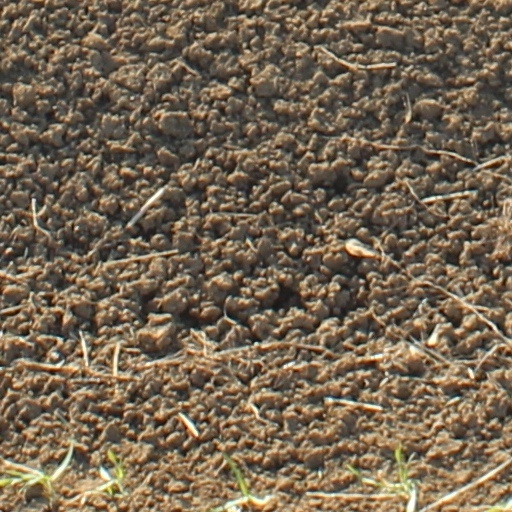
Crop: wheat